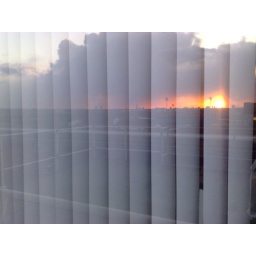
Reflection in a window on top of the roof of Television Centre